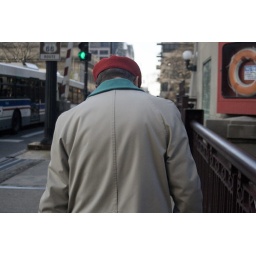
This little man was walking around one day while I was at lunch. I liked his red hat!